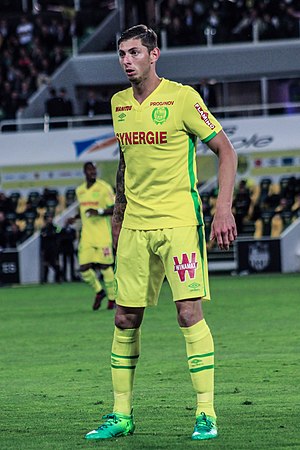
Emiliano Sala
Sala playing for Nantes in 2017
Emiliano Raúl Sala Taffarel var en argentinsk professionel fodboldspiller, der spillede som en Angriber.